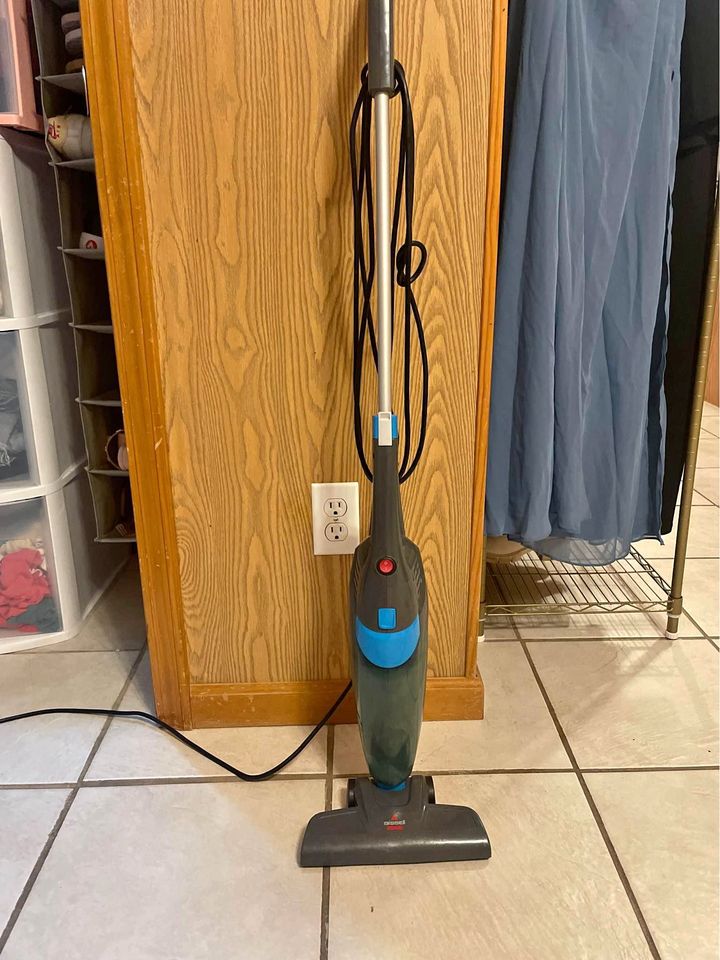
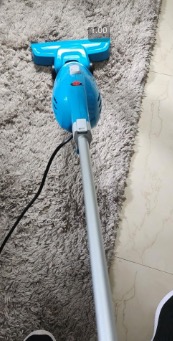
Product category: items_vacuum
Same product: no